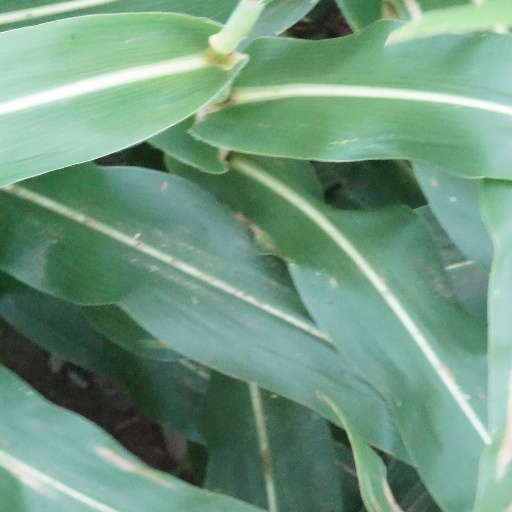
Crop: maize; corn